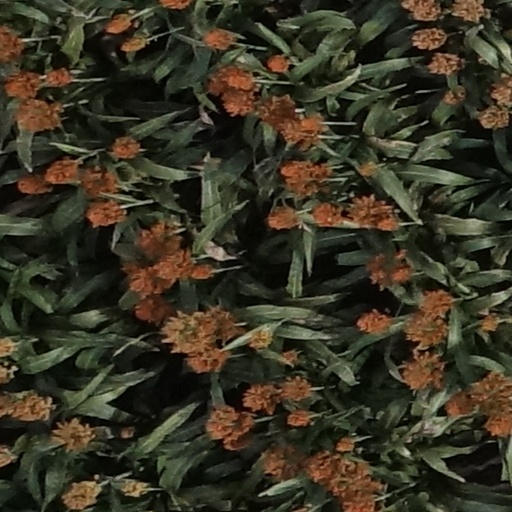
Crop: sorghum